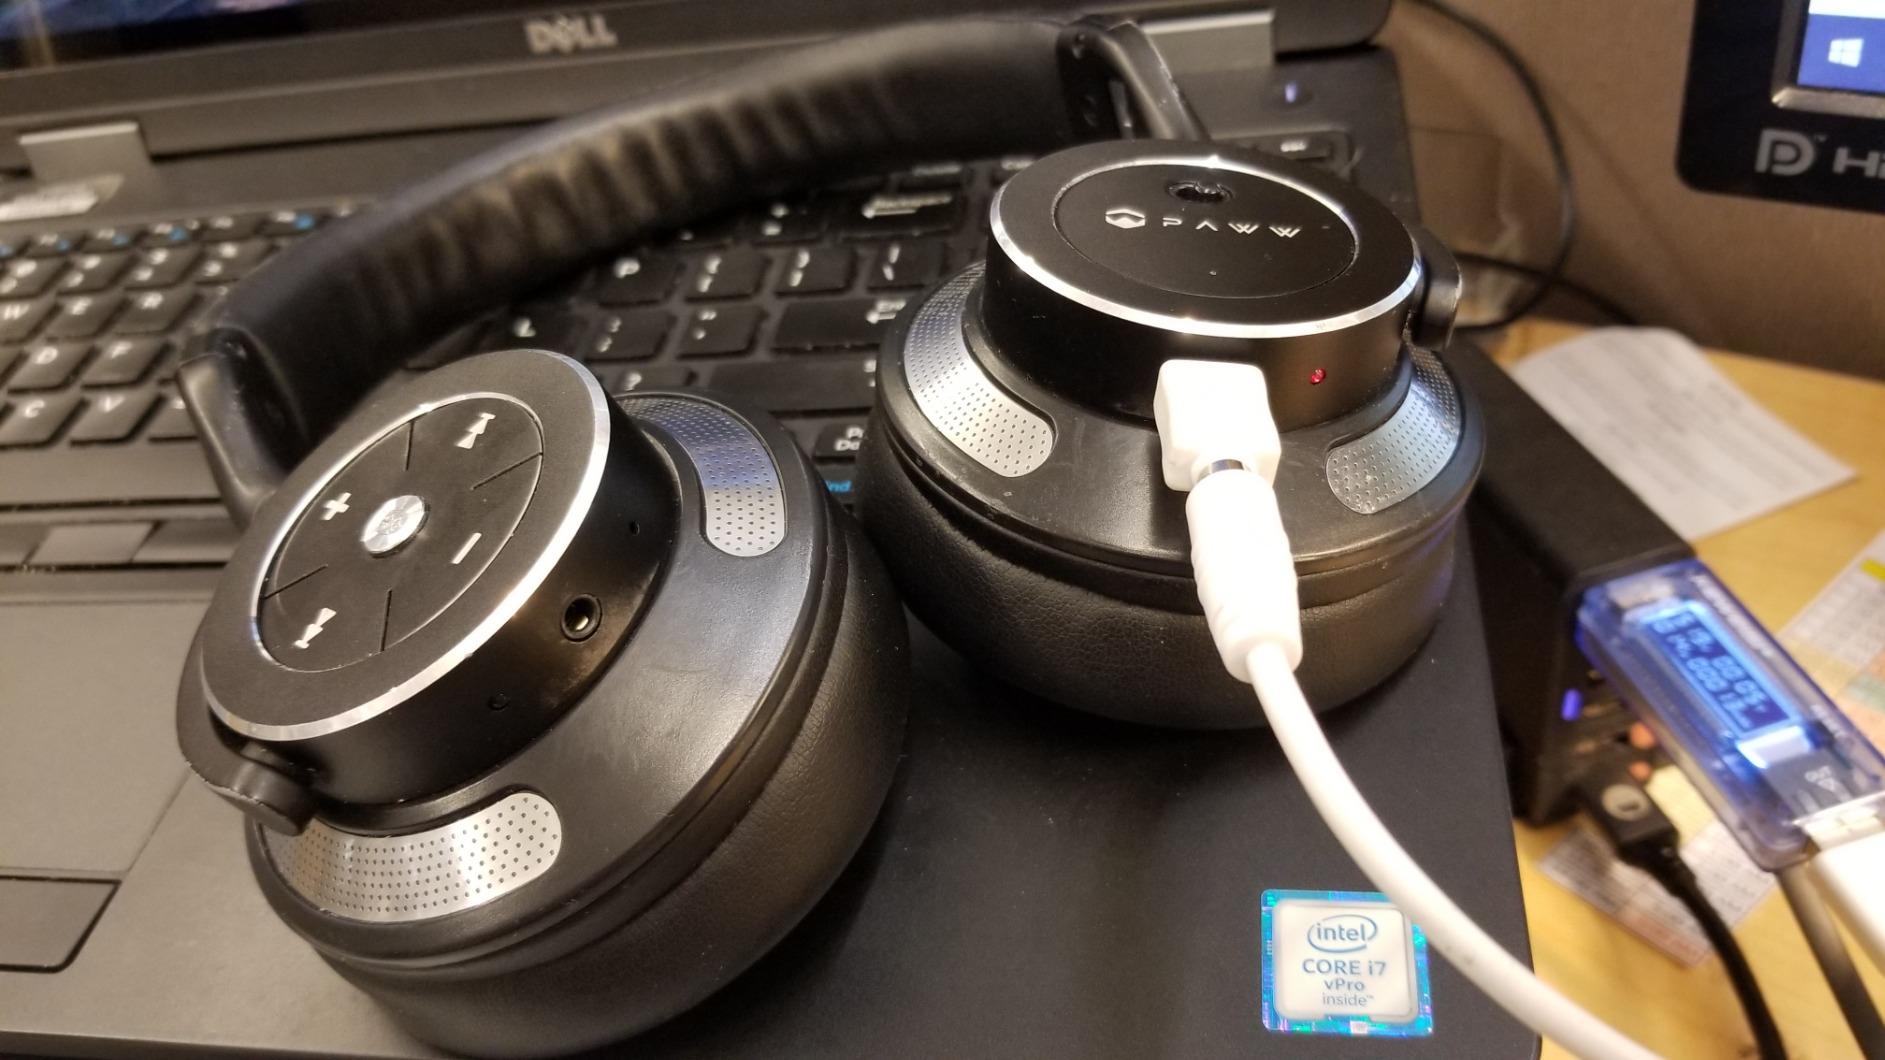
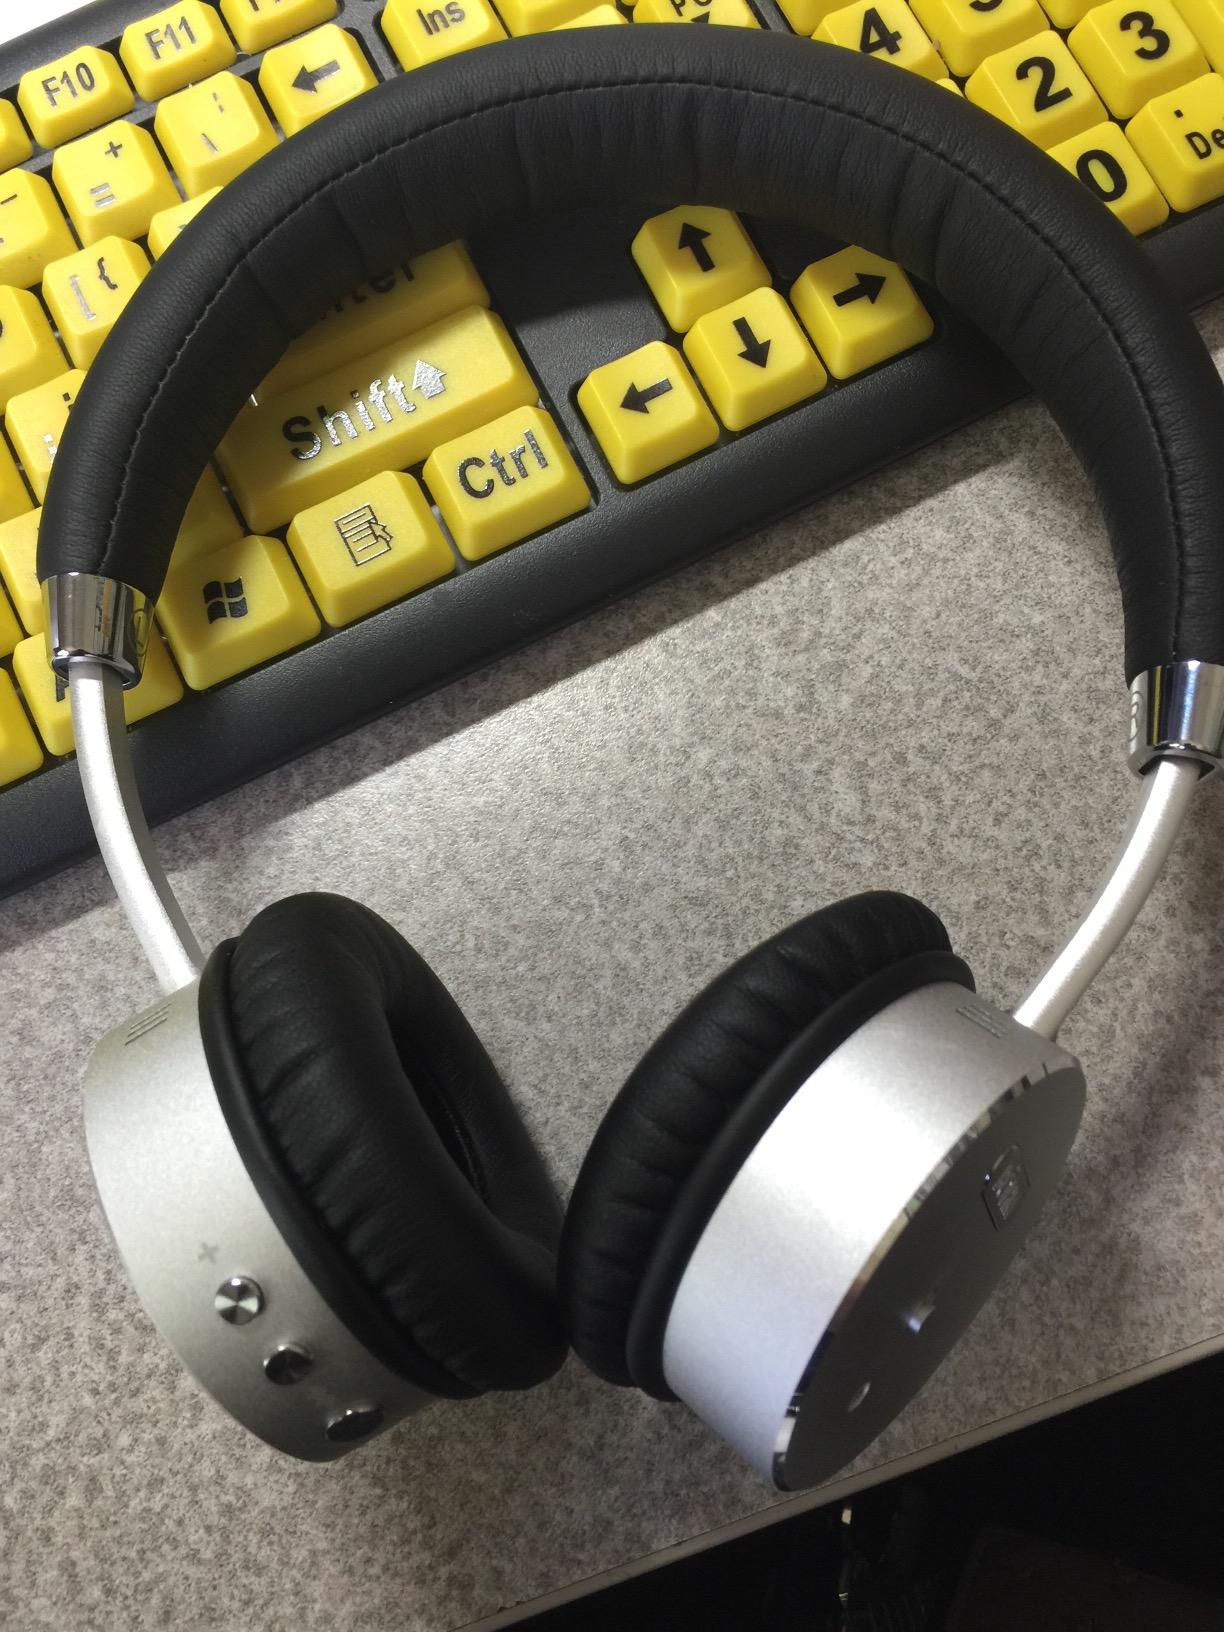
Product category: headphones
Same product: no